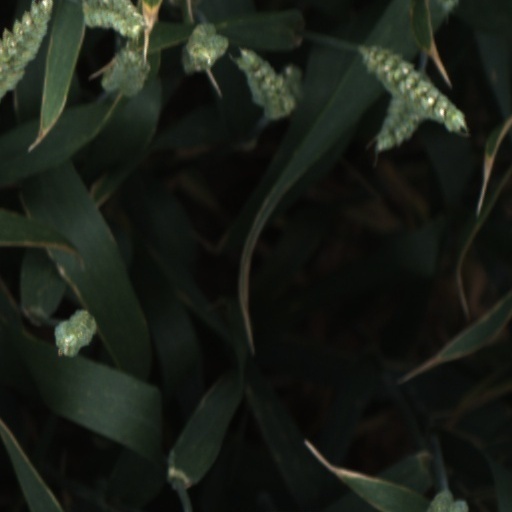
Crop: wheat